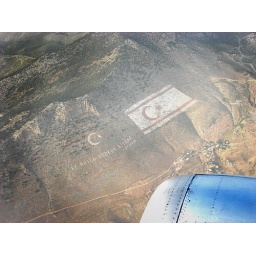
Turkiye and Northern Cyprus Turkish Republic Flags on the mountain of Girne, taken in the plane